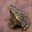
Label: frog